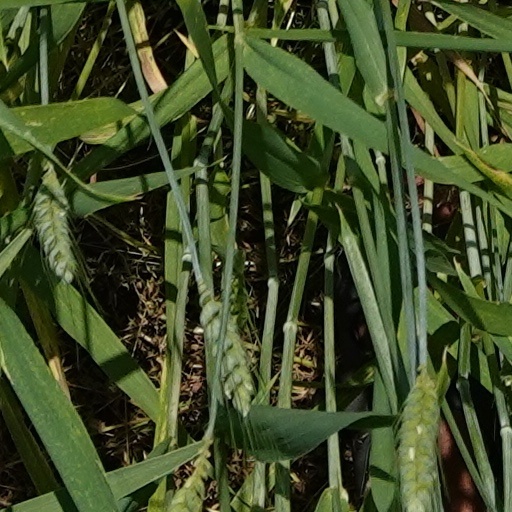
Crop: wheat